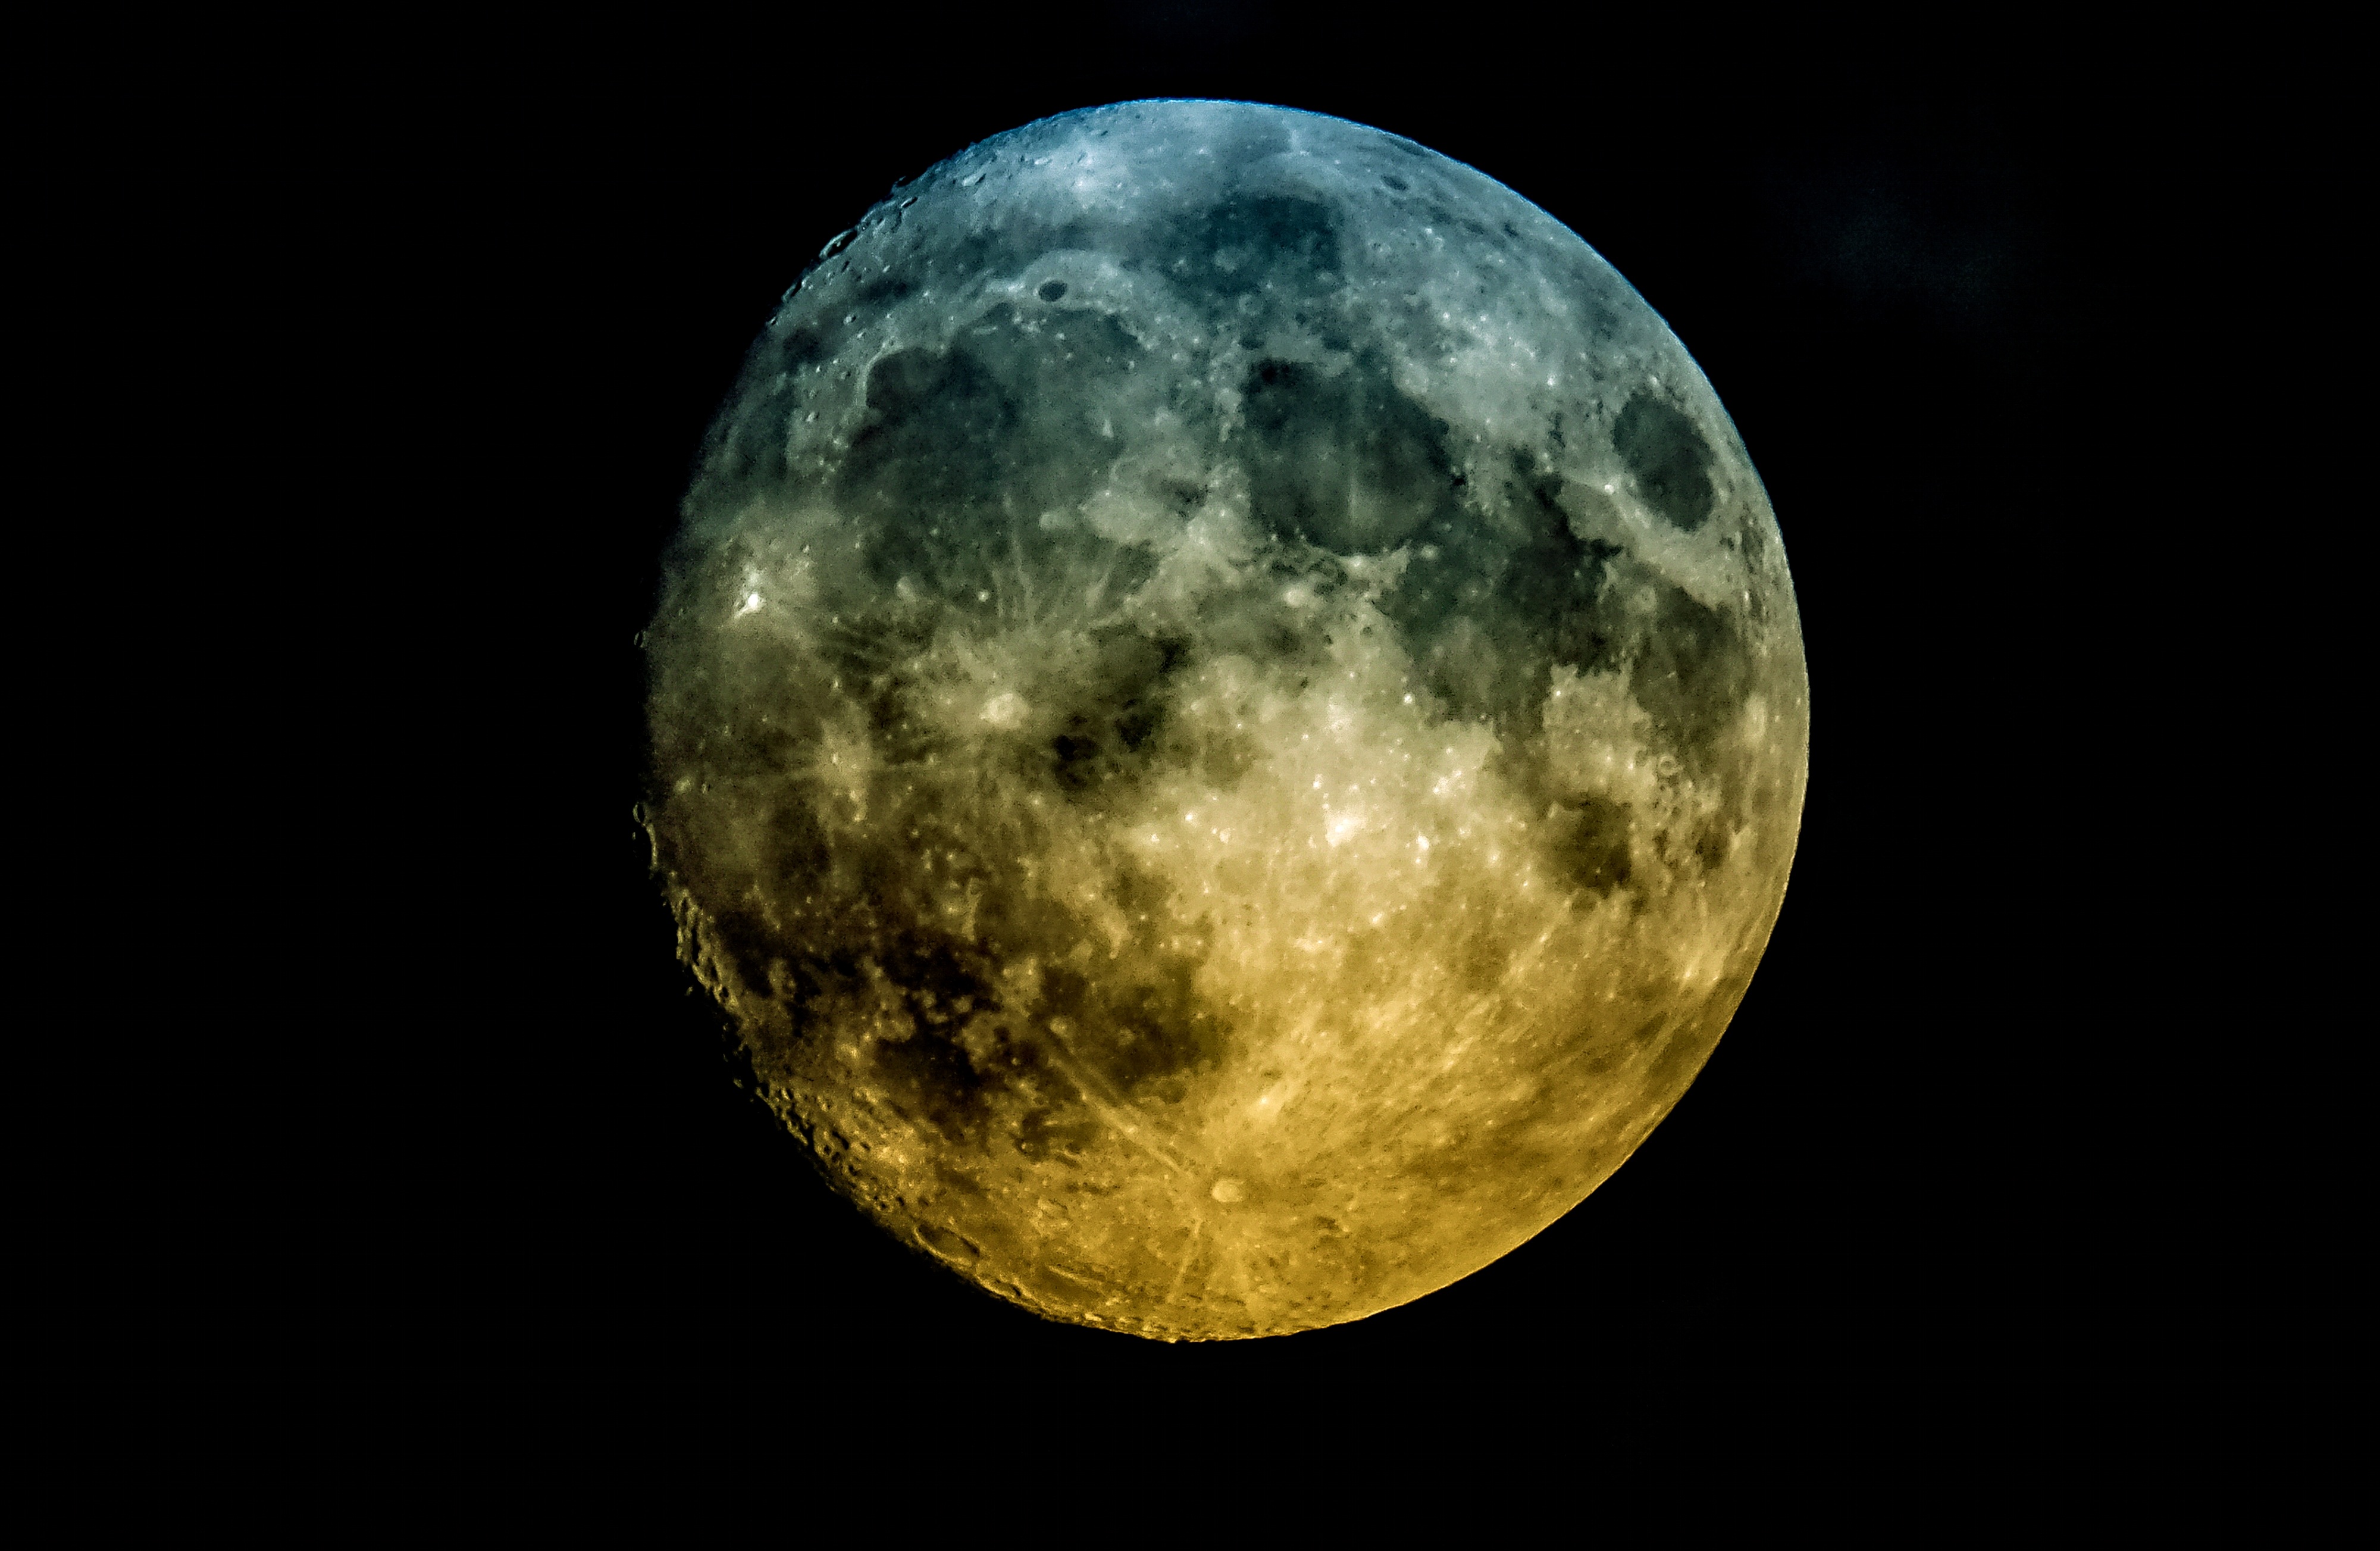
sky, atmosphere, night sky, moon, full moon, circle, outer space, astronomy, earth, universe, planet, earth companion, astronomical object